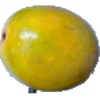
Label: maracuja